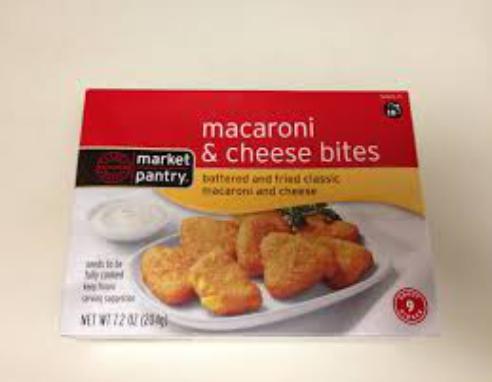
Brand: Market Pantry
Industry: Food